Tolmachevy Sisters

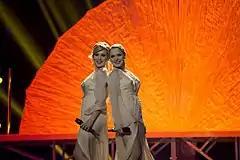
The Tolmachevy Sisters at the Eurovision Song Contest 2014

In 2009, the sisters made an appearance at the opening act of the first semi-final of the Eurovision Song Contest 2009 in Moscow, Russia. In 2010, the sisters were part of an interval act at the Junior Eurovision Song Contest 2010 in Minsk, Belarus, where previous winners of the contest sang their winning songs in a medley.